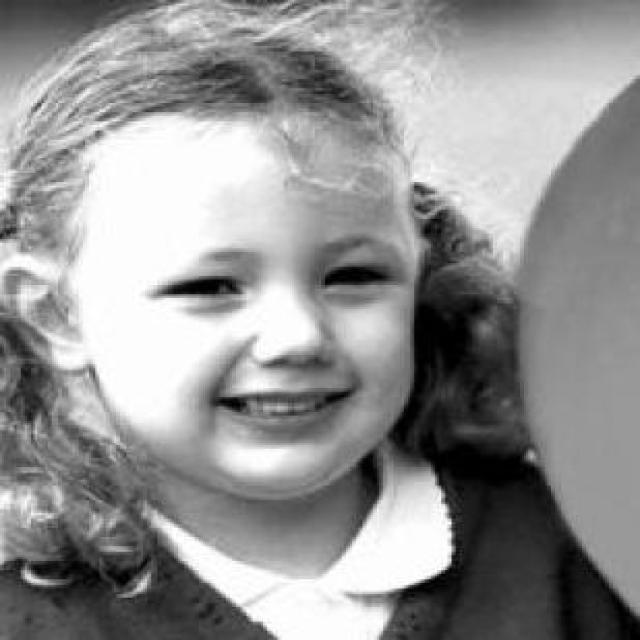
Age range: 0-12